Parity measurement

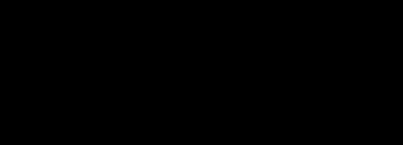
Parity Measurement in Quantum Error Correction

An easy way to visualize this is in the circuit above. First, the input state formula_17 is encoded into 3 bits, and parity checks are performed with subsequent error correction performed based on the results of the ancilla qubits at the bottom. Finally, decoding is performing to put get back to the same basis of the input state.